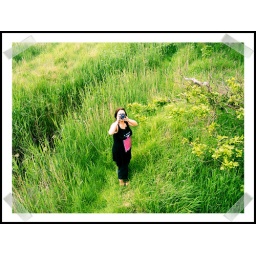
Was in the 'twitchers' box looking out on Benacre, and spotted the rare Lostonflickr bird... ;)